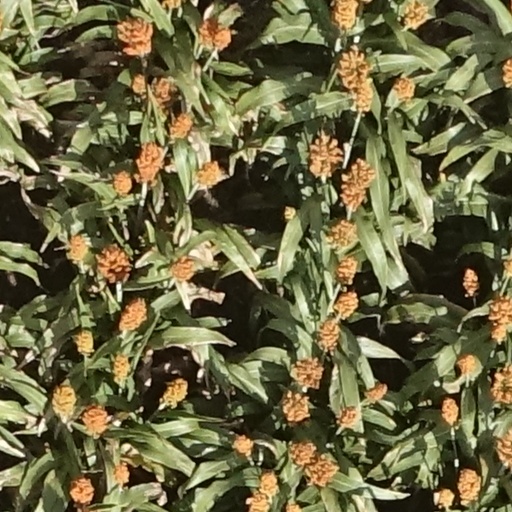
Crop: sorghum